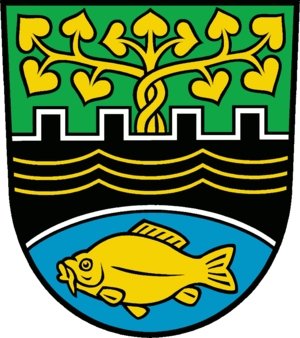
concédé 24 août 2000.
Le terme carpe est un nom vernaculaire utilisé pour désigner le plus fréquemment des poissons d'eau douce de la famille des Cyprinidae. Ce nom est ambigu car il peut signifier génériquement l'ensemble de la famille, voire l'ensemble de l'ordre. En France, en Belgique et au Canada, « carpe » associe plus particulièrement la carpe commune. Il n'en est pas de même dans d'autres pays francophones où il décrit aussi d'autres espèces parmi les perciformes comme des Kuhliidae, des Anostomidae, des Cichlidae, et même des poissons de mer, des Lutjanidae aux Seychelles et en Afrique de l'Ouest dont les « carpes rouges ».